Luigi Tosi

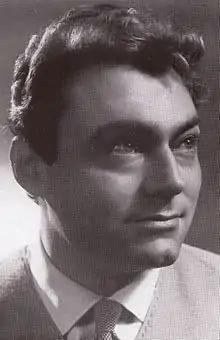
Tosi in 1954

Luigi Tosi (15 July 1915 – 12 March 1989) was an Italian actor. He appeared in more than seventy films from 1944 to 1965.